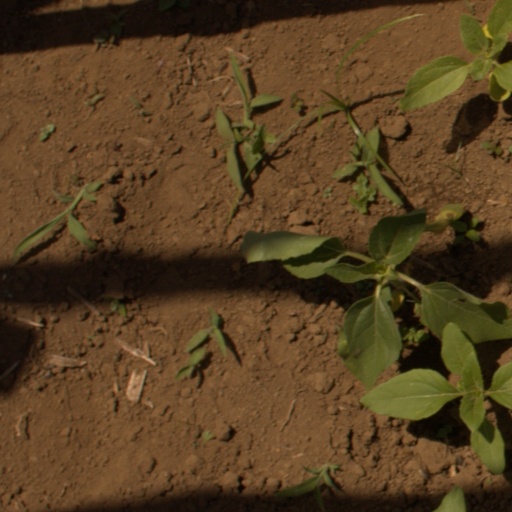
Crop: Jerusalem artichoke